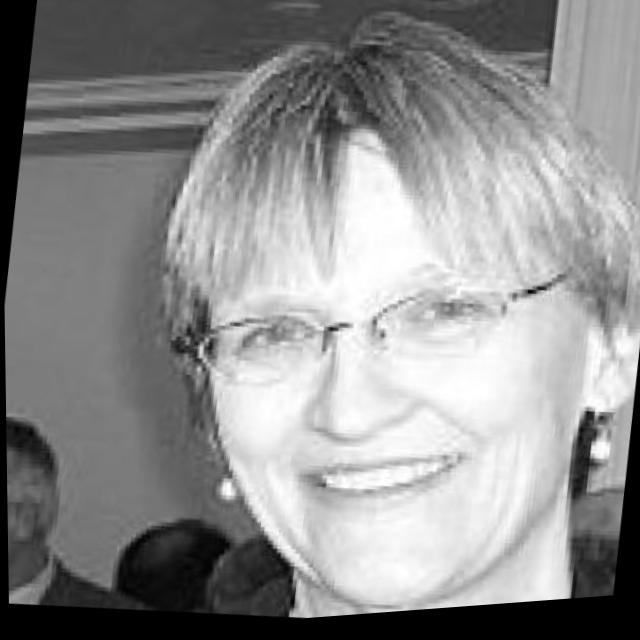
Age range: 45-64